Horia-Roman Patapievici

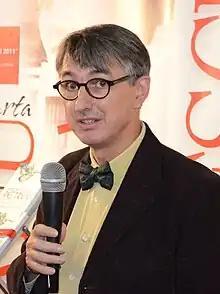
Horia-Roman Patapievici, at Gaudeamus Book Fair 2011

Horia-Roman Patapievici (born March 18, 1957) is a Romanian conservative and classical liberal writer, physicist, and essayist who served as the head of the Romanian Cultural Institute from 2005 until August 2012. Between 2000 and 2005, he was a member of the National Council for the Study of the Securitate Archives, supporting more openness regarding the files of the Securitate.